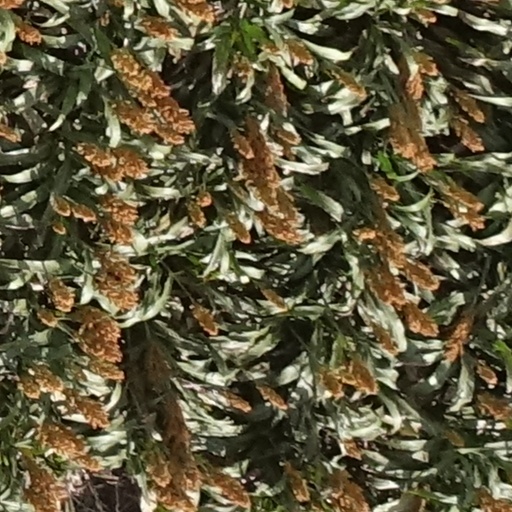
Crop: sorghum